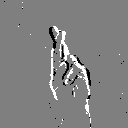
ASL letter: r